Empedocles

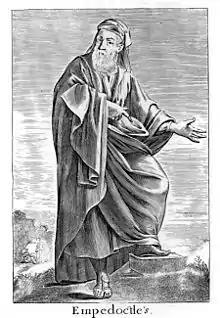
Empedocles, 17th-century engraving

The exact dates of Empedocles' birth and death are unknown, and ancient accounts of his life conflict on the exact details. However, they agree that he was born in the early 5th century BC in the Greek city of Akragas in Magna Graecia, present-day Sicily. Modern scholars believe the accuracy of the accounts that he came from a rich and noble family and that his grandfather, also named Empedocles, had won a victory in the horse race at Olympia in the 71st Olympiad (496–495 BC). Little else can be determined with accuracy.